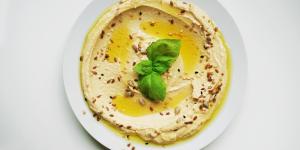
hummus sin tahini o tahina